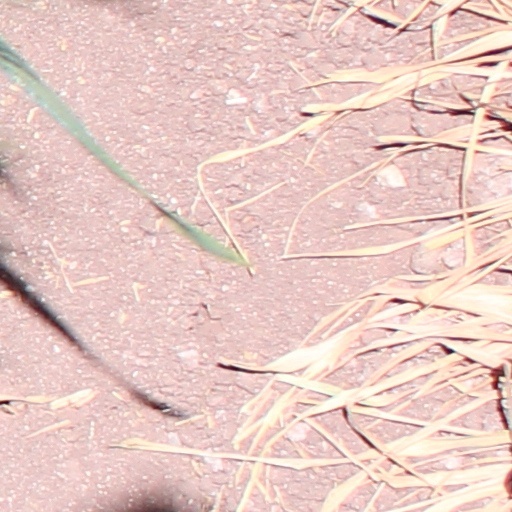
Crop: wheat